Gwenno Saunders

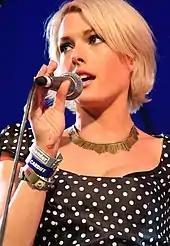
Gwenno performing with the Pipettes in 2006

Gwenno joined the Pipettes in April 2005 after founding member Julia left. She is most notable for her lead vocals on the single "Pull Shapes" and the chorus of "Your Kisses Are Wasted on Me". She later posted solo material to her Myspace page and made a free download of a mini album titled "U & I" available in October 2007. In April 2008, Gwenno's younger sister Ani joined the Pipettes, after the departure of singers Rosay and RiotBecki. Ani now also releases music with the band The Lovely Wars and solo under the name Ani Glass.